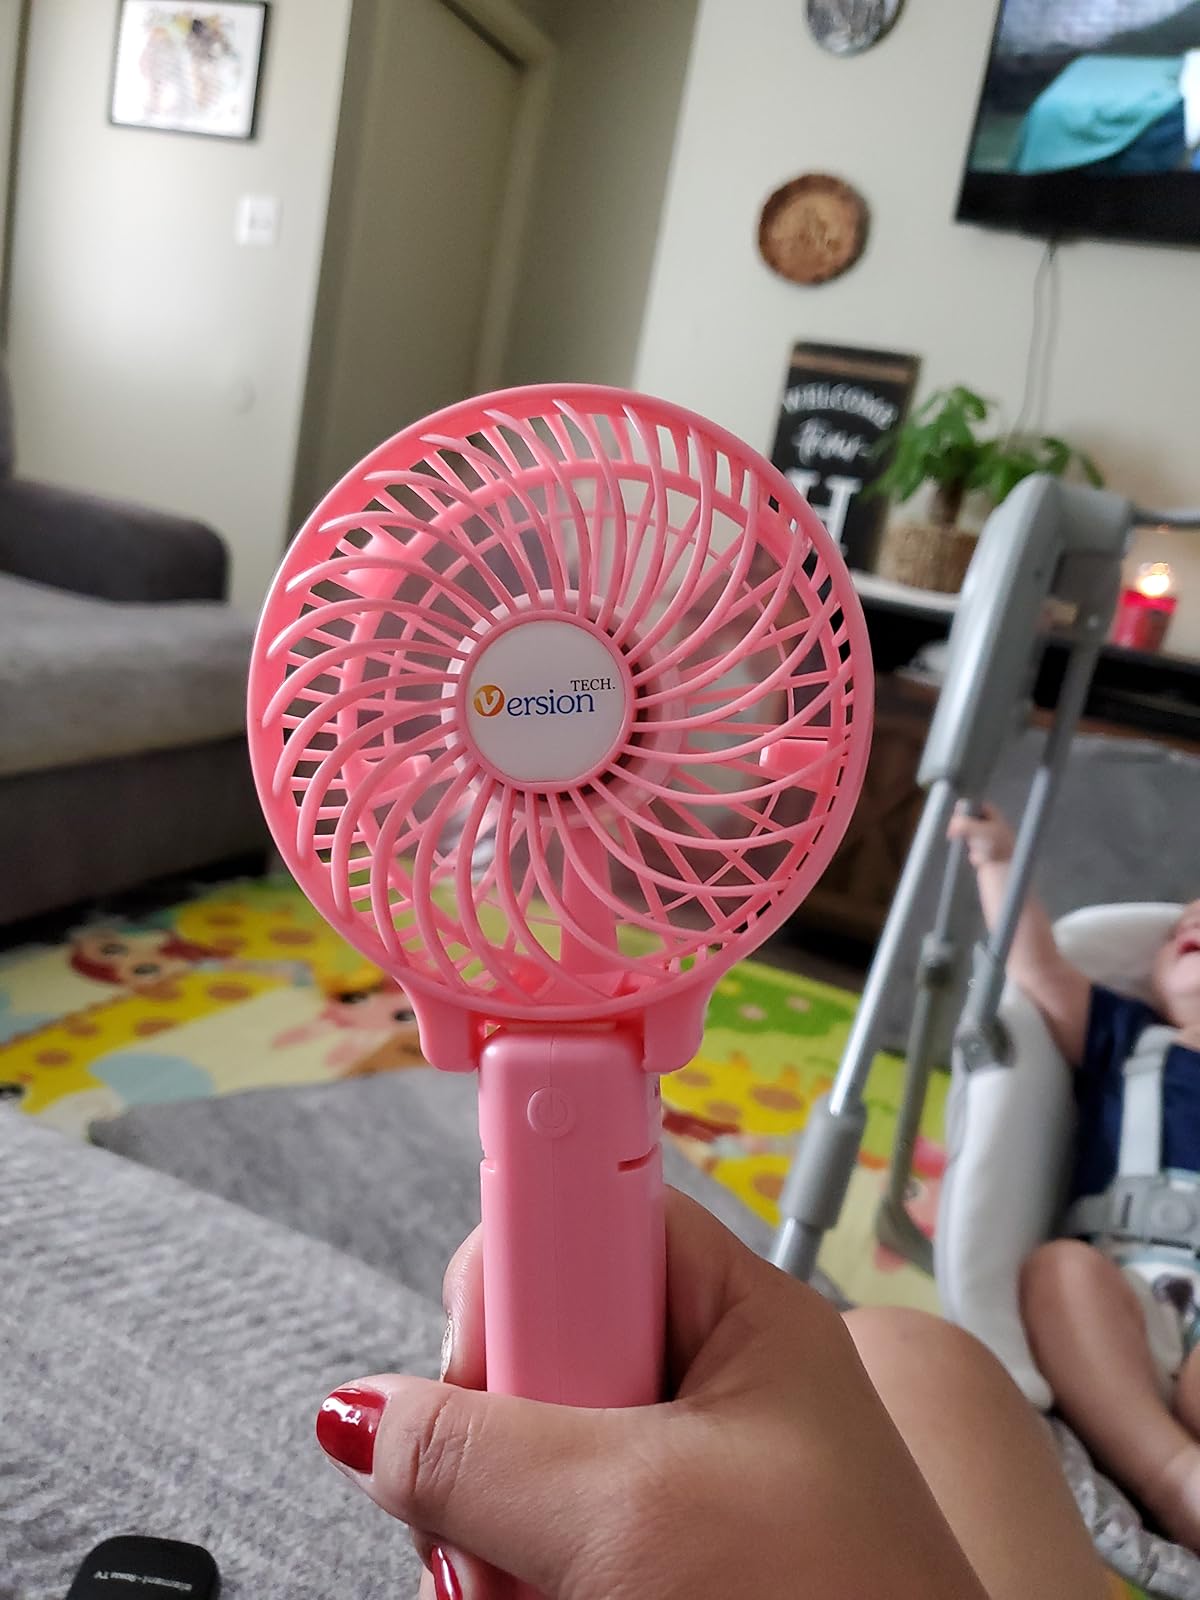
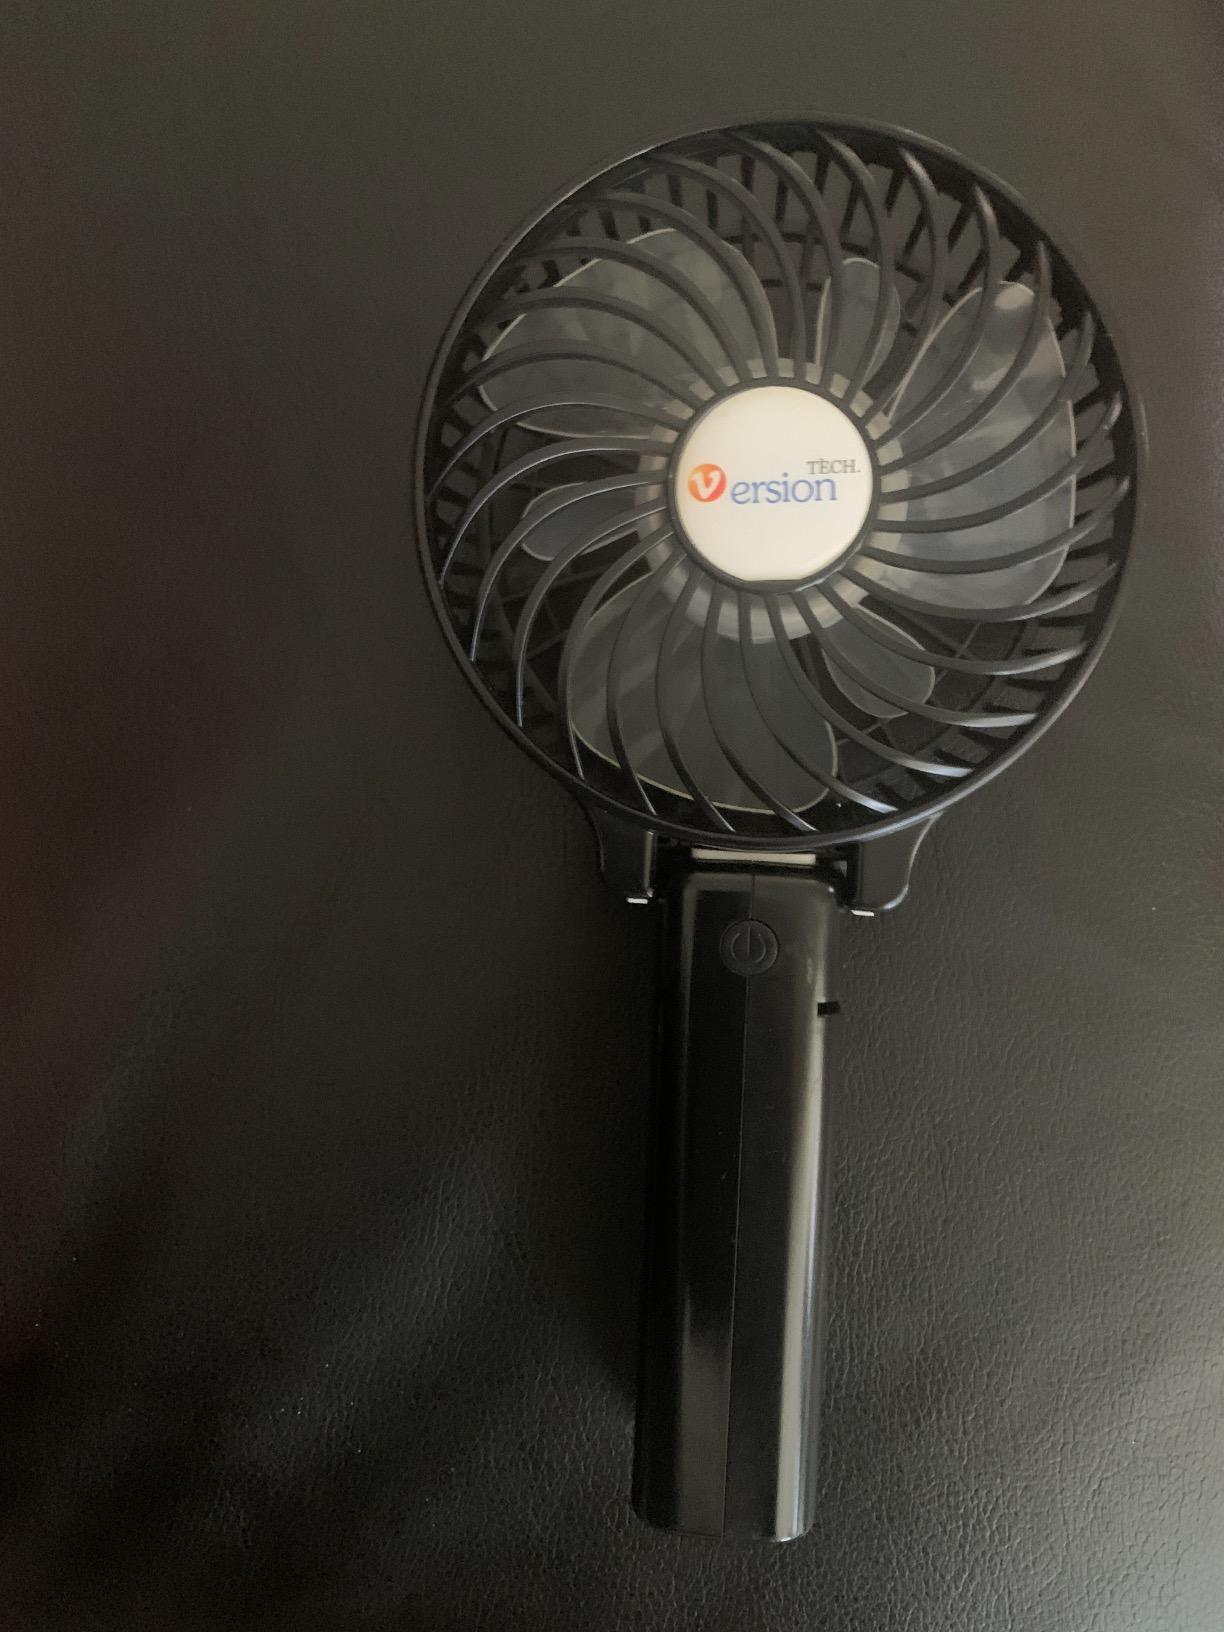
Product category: fan
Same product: no